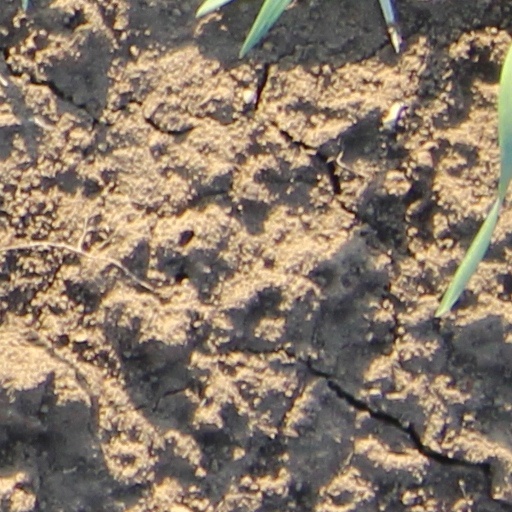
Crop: wheat